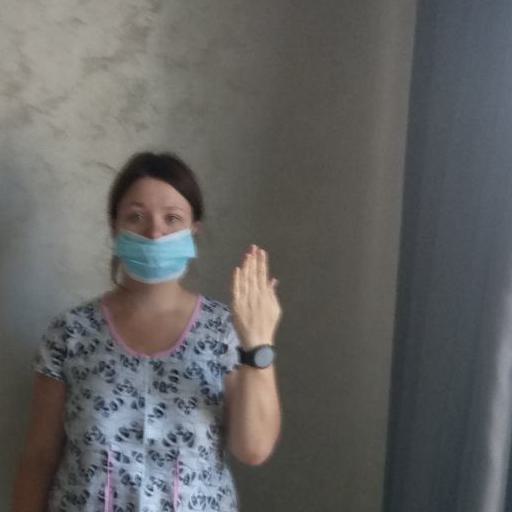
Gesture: stop_inverted